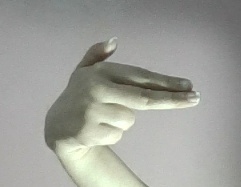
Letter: ghain